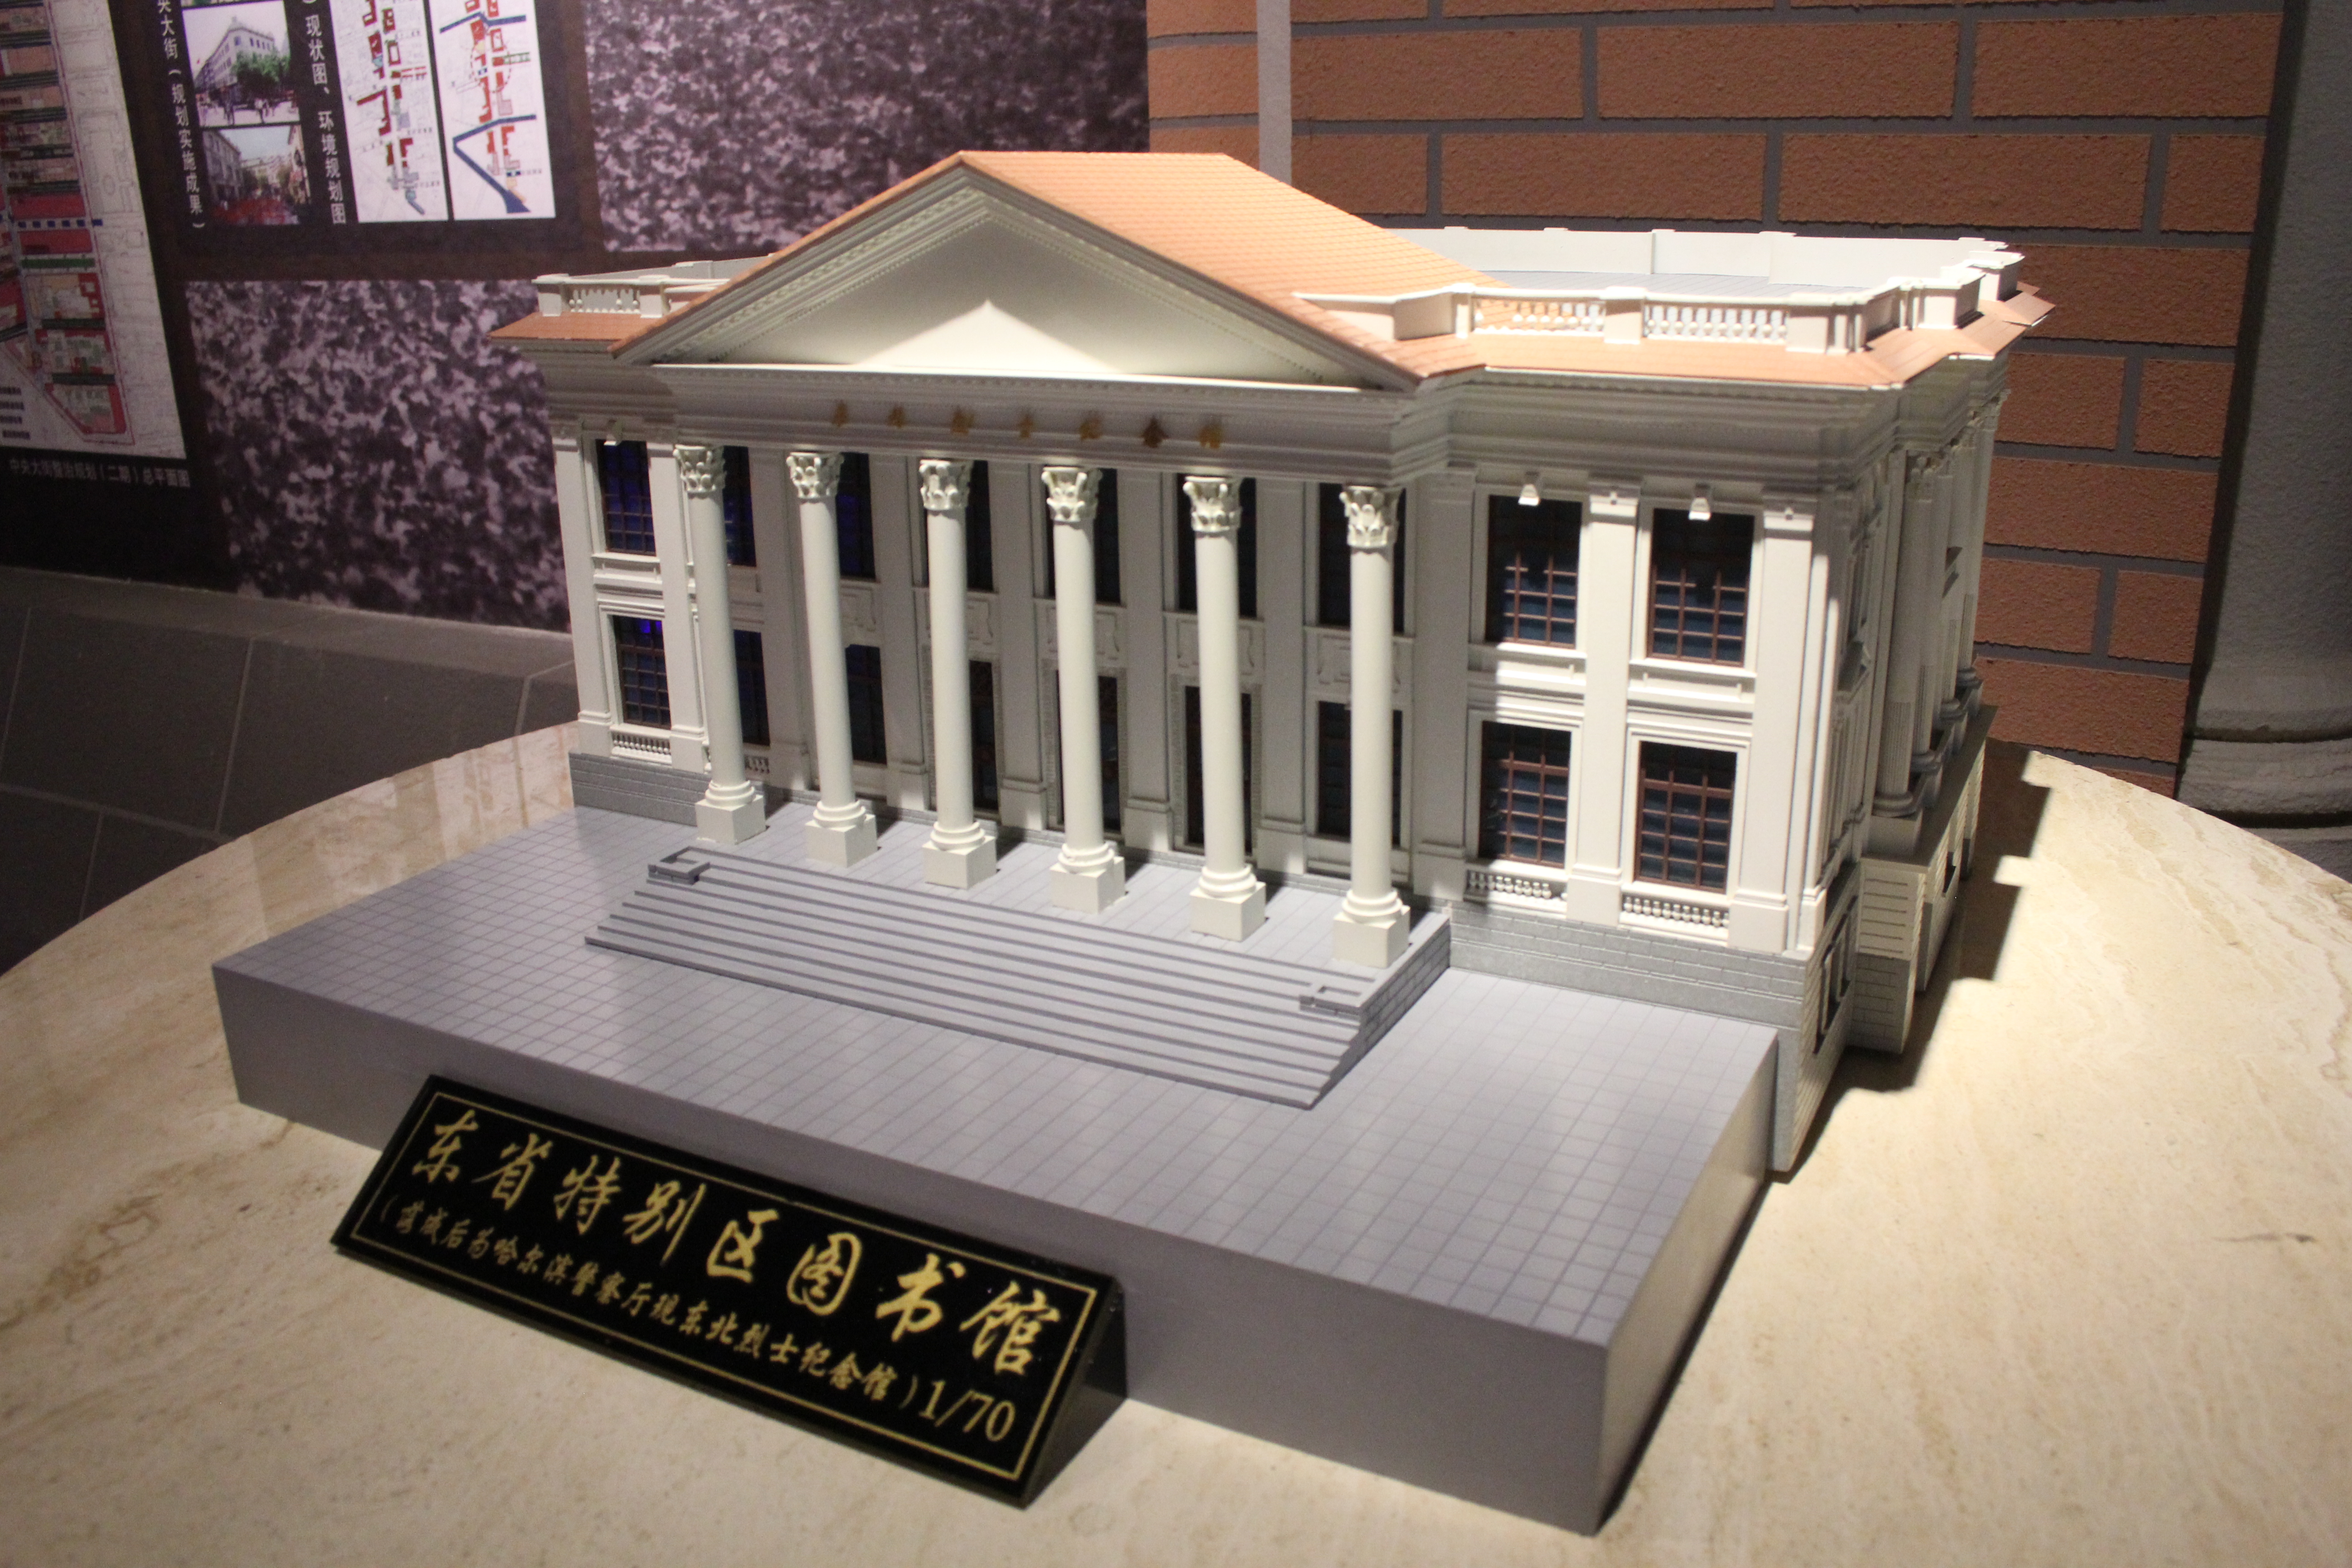
tourism, adventure, Beautiful Places, Pretty Places, environment, Interesting Places, harbin, museums, architecture, art, nature, museum, history, ancient history, china, asia, imperial palace, dynasty, beijing, planning, exhibition, sculpture, map, house, scale model, building, toy